Serge Gakpé

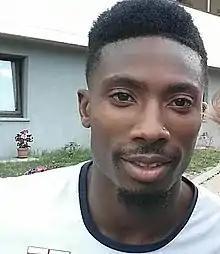
Gakpé in 2016

Serge Gakpé (born 7 May 1987) is a professional footballer who plays as a right winger. Born in France, he played for France national teams at youth level before switching to the Togo national team.